The Economic Consequences of the Peace

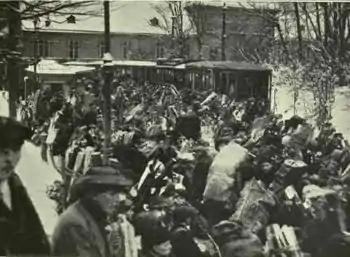
Poor collecting wood in the Vienna Woods and waiting for the trams to return to Vienna, winter of 1919-1920

[Clemenceau] took the view that European civil war is to be regarded as a normal, or at least a recurrent, state of affairs for the future, and that the sort of conflicts between organised Great Powers which have occupied the past hundred years will also engage the next. According to this vision of the future, European history is to be a perpetual prize-fight, of which France has won this round, but of which this round is certainly not the last. From the belief that essentially the old order does not change, being based on human nature which is always the same, and from a consequent scepticism of all that class of doctrine which the League of Nations stands for, the policy of France and of Clemenceau followed logically. For a peace of magnanimity or of fair and equal treatment, based on such 'ideology' as the Fourteen Points of the President, could only have the effect of shortening the interval of Germany's recovery and hastening the day when she will once again hurl at France her greater numbers and her superior resources and technical skill.